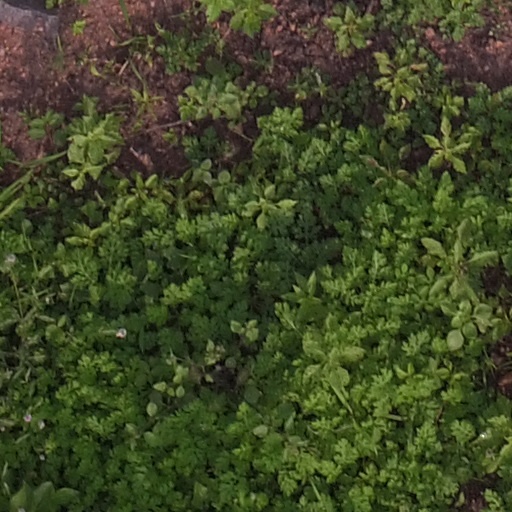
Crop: maize; corn